Atlas GmbH

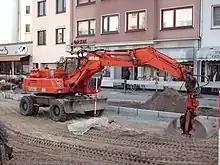
Atlas Excavator

The beginning of the Atlas GmbH goes back to the year 1919. At that time, Hinrich Weyhausen KG was founded with its headquarters in Delmenhorst. The company initially produced agricultural machinery and agricultural conveyors. The trademark "Atlas" was created in 1936, the first fully hydraulic excavator was manufactured in 1951.